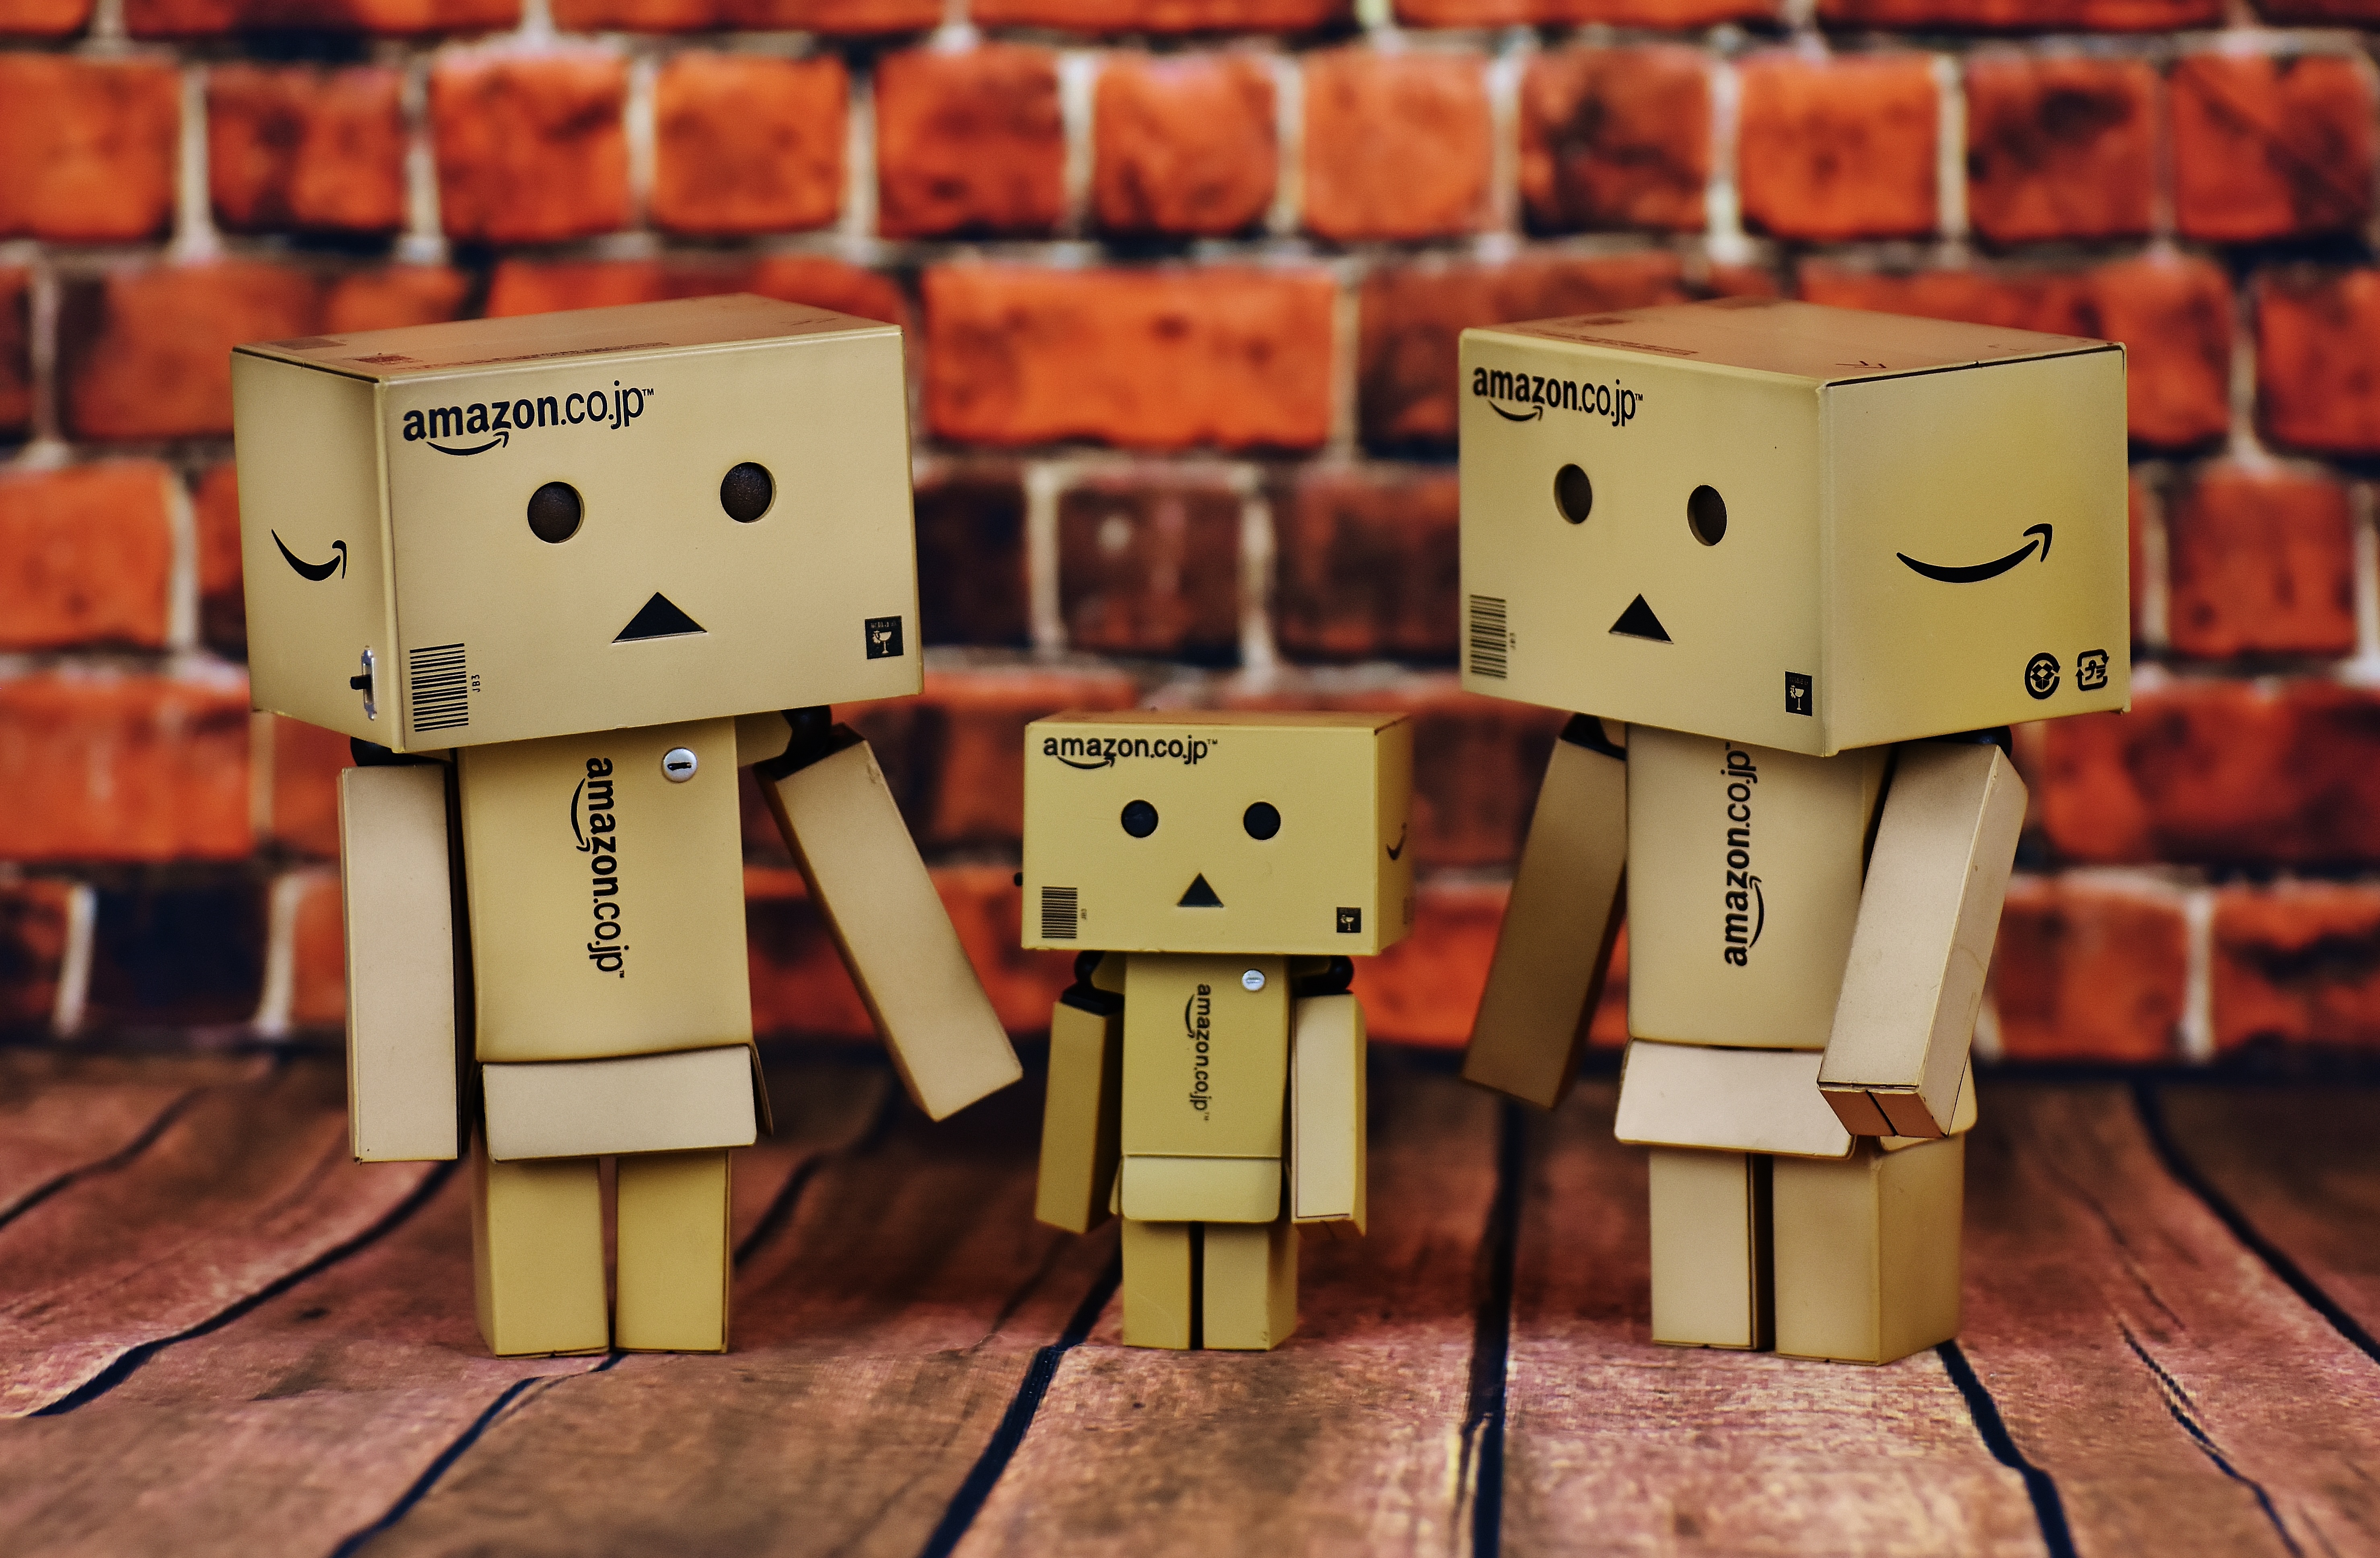
wood, number, cute, recreation, child, board game, family, sports, funny, figures, games, danbo, parents, indoor games and sports, tabletop game